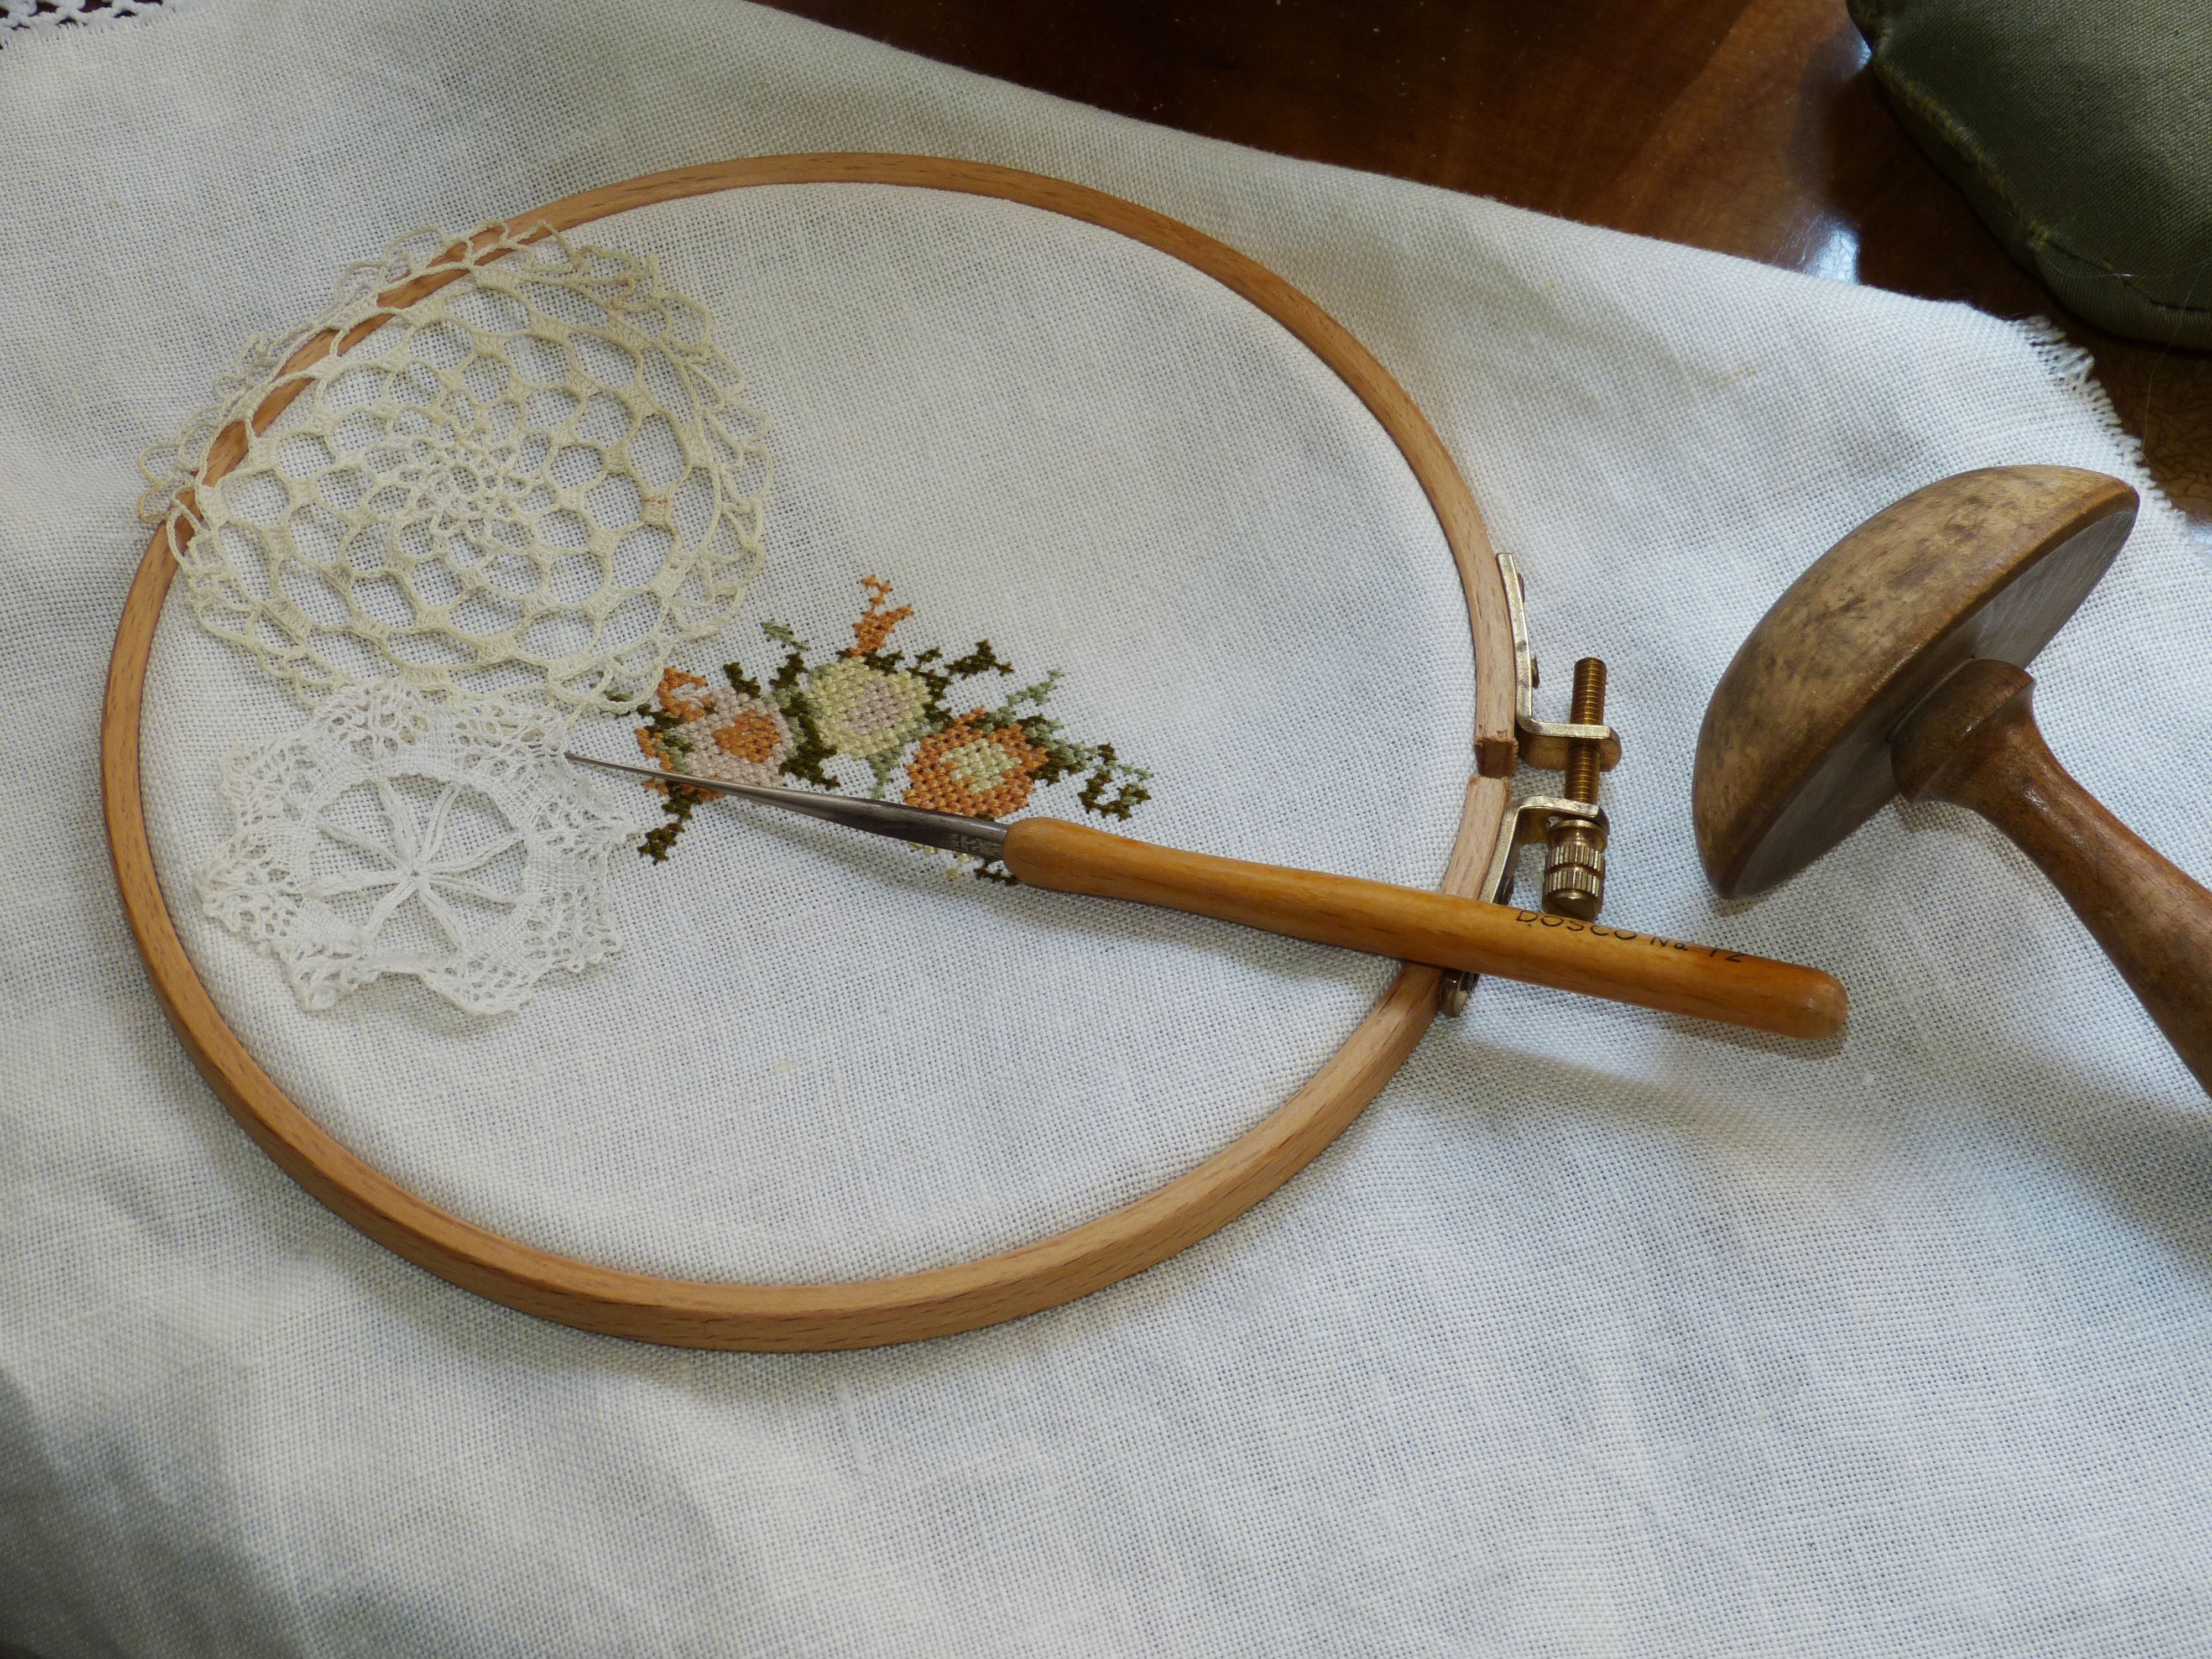
needle, wood, pattern, fabric, sew, art, great, ornate, glasses, embroidery, hand labor, tinker, handarbeiten, lace making